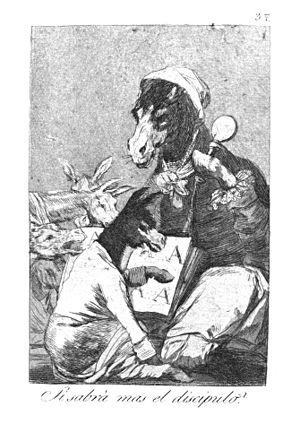
Poèmes saturniens est le premier recueil poétique de Paul Verlaine. Il a été publié à compte d'auteur en 1866 chez l'éditeur Alphonse Lemerre.